Timeline of reactions to the 2020 Hong Kong national security law (February 2021)

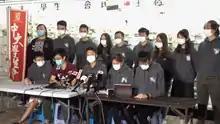
CUHK Student Union held a press conference urgently at 12 am to explain the details

The new 'Syzygia' student union of the Chinese University of Hong Kong had been elected, as the sole candidate, on 24 February to run the university student council. Before the election, it had accused university management of having bowed to the government in assisting arrests, in relation to an incident in January where a security guard had been attacked and an unknown powder thrown at him; the university had rejected this and made counter-accusations against Syzygia on 3 February. The university announced on 25 February that it would cut ties with the student union, including stopping the collection of fees on its behalf; executive members would be ousted from all their ex-officio positions within the university. As justification for its measures, the university cited the failing of the student union executive committee members to clarify their earlier statements, which the university considered to be a potential breach of the national security law and having incurred a reputational risk to the university. The Student Union hastily convened a press conference at around midnight to explain the details, expressing extreme regret and grievance about the incident, which was unprecedented in the more than 50 years since its founding. It criticized the school for suppressing the voice of students and ignoring the authorization by students of the union. Committee members bowed and apologized to their supporters twice.